Rosecroft Raceway

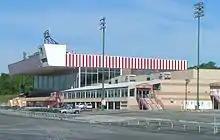
Rosecroft's new grandstand, which features giants windows.

Mark Vogel, a Maryland real estate agent, purchased both Rosecroft and Ocean Downs Racetrack in 1987 for $6 million in cash plus $5.5 million in debt. Rosecroft was awarded another Breeders Crown race in 1988, making it their fifth straight—but final—year of hosting them. Vogel had three main goals when he became owner: to construct a $10 million grandstand, simulcast Rosecroft races at other racetracks throughout Maryland to attract a larger market, and have more racing days. In 1989, Vogel purchased Freestate Raceway. Freestate was sold to a development firm the next year, and Rosecroft was awarded more racing days.